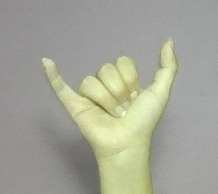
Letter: ya